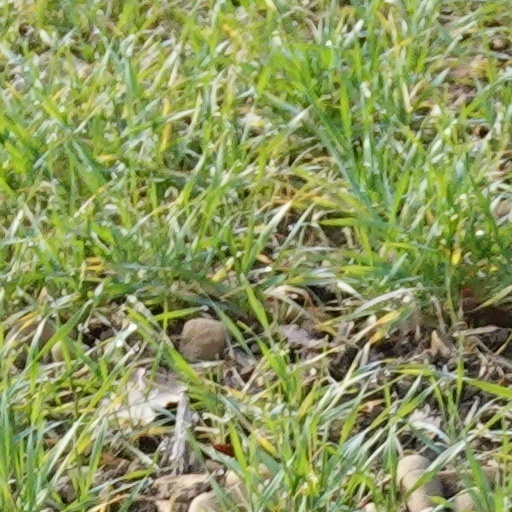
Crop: wheat